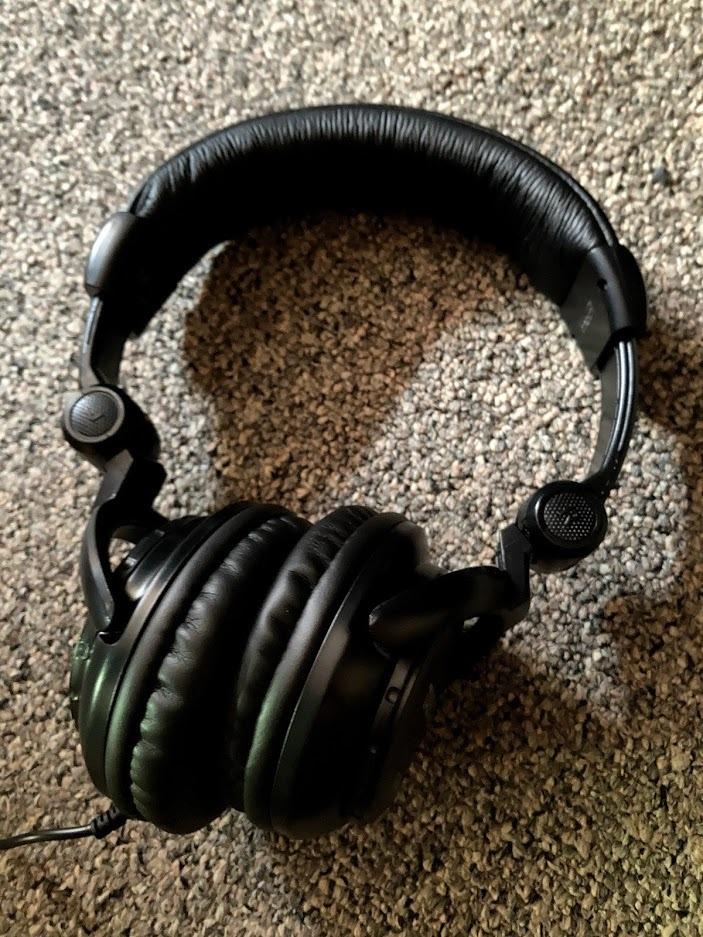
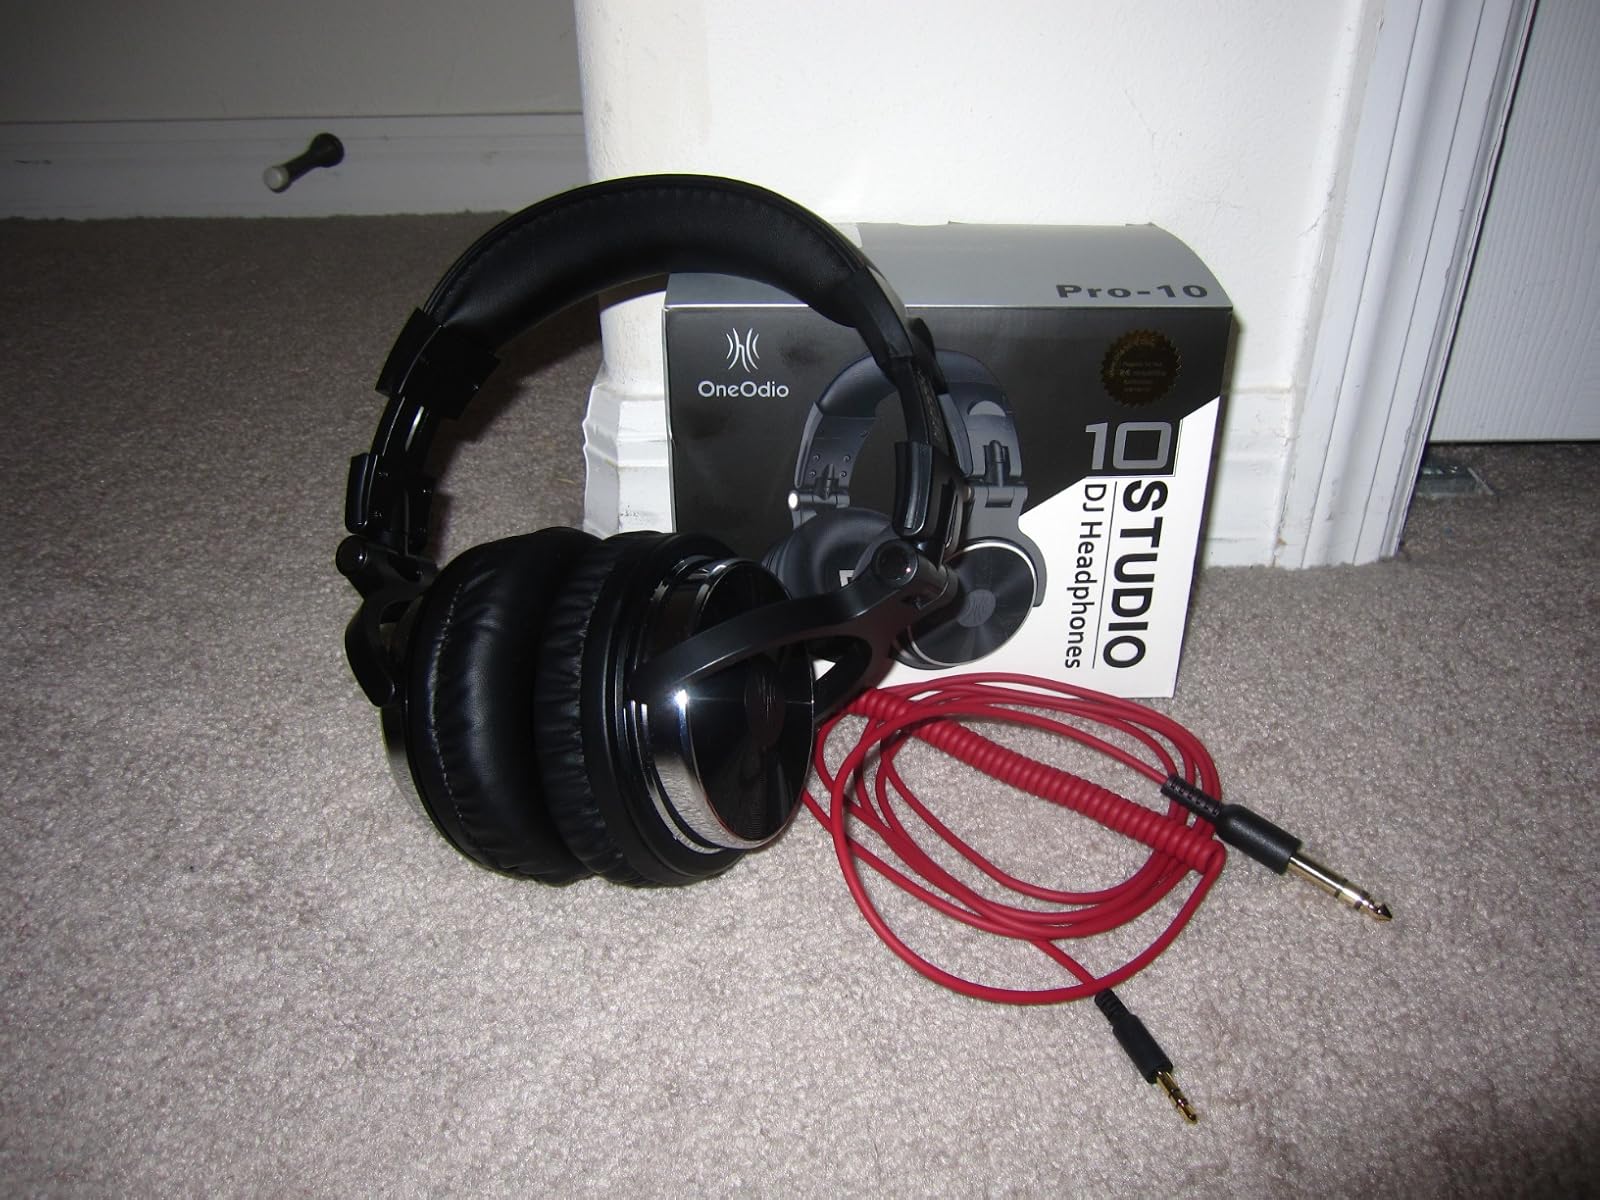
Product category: headphones
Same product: no